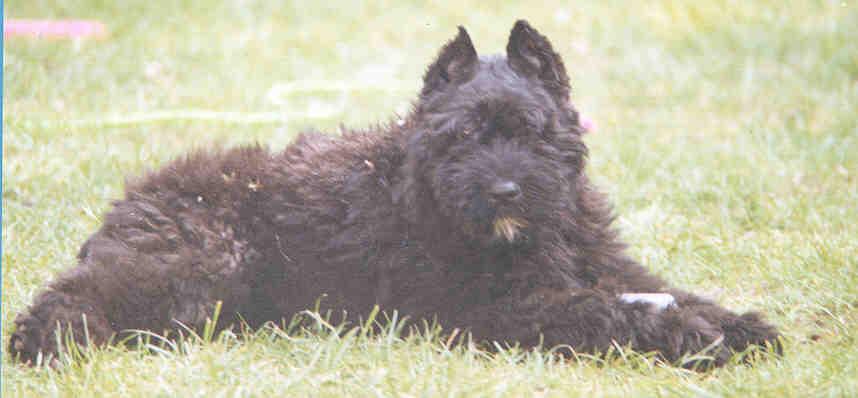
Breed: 233-n000072-Bouvier_des_Flandres